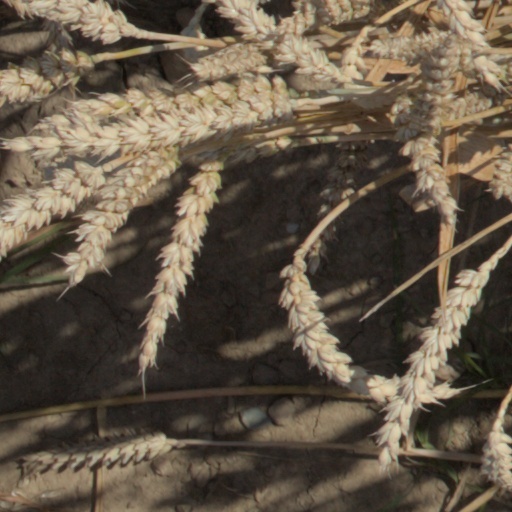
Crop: wheat